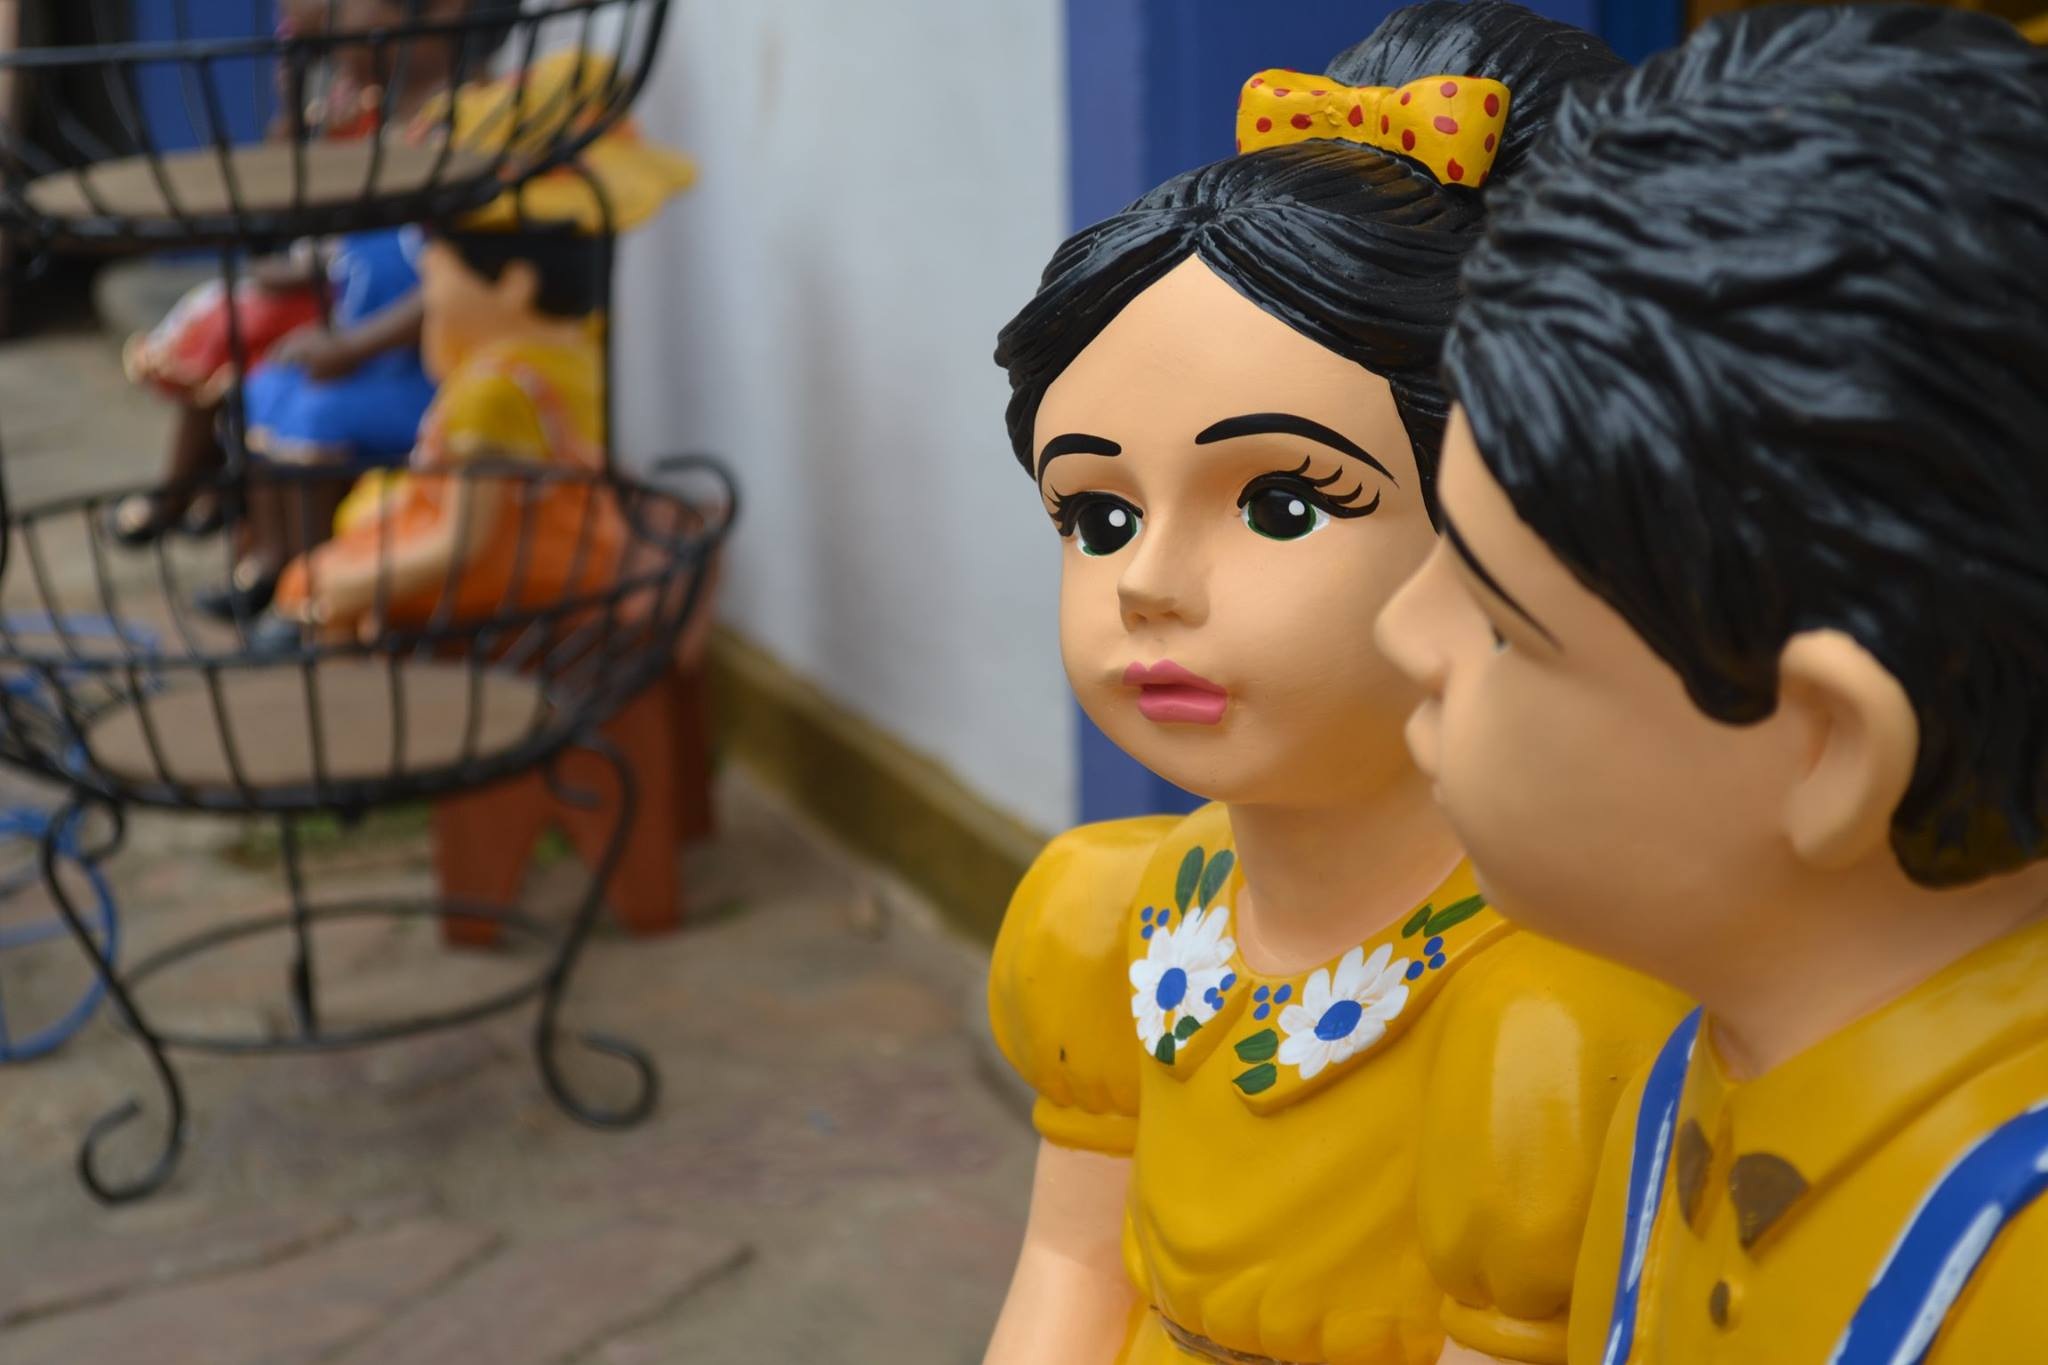
toy, sculpture, doll, boyfriends, baroque, minas, historic city, tiradentes